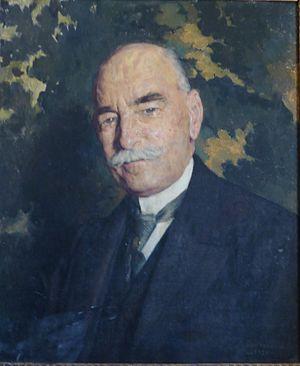
Adolphe Déchenaud (1869-1933)
Le manoir de Kerazan est un château situé à quelques kilomètres au nord de Loctudy et au sud de Pont-l'Abbé dans le Finistère.
Adolphe Déchenaud, de son vrai nom Adolphe Deschenaux, né le 19 juin 1868 à Saint-Ambreuil et mort le 27 décembre 1926 à Neuilly-sur-Seine, est un peintre français.